Operation Rugby

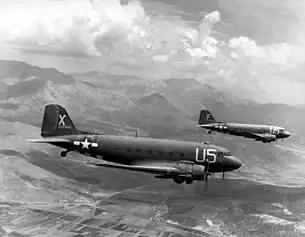
Paratroop carrying C-47s en route to the South of France for Operation Dragoon

At 03:34 on 15 August 1944, the brigade's pathfinders from the 23rd Independent Parachute Platoon landed on Drop Zone 'O'. The brigade drop zone was in a valley long and around wide running north to south, bordered on the south by the River Naturby. Their primary objective, Le Muy, was only around from the southern edge of the drop zone, but they would have to cross the river to reach it.